Lower Lusatia

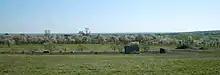
Meadows near Hohenleipisch

This sparsely inhabited area within the North European Plain (Northern Lowland) is characterised by extended pine forests, heathlands and meadows. In the north it is confined by the middle Spree River with Lake Schwielochsee and its eastern continuation across the Oder at Fürstenberg to Chlebowo. In the glacial valley between Lübben and Cottbus, the Spree River branches out into the Spreewald ("Spree Woods") riparian forest. Other rivers include the Berste and Oelse tributaries as well as the Schlaube and the Oder–Spree Canal opened in 1891.